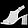
Label: Sandal